Dharma Primary School

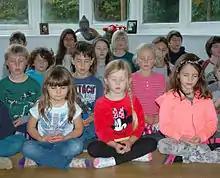

The school integrated short sessions of silent or guided meditation several times a week for young children and connects mindfulness with regular daily activities such as eating, working and playing as a way to develop patience, compassion and self-awareness. In daily meditation the older children were given a range of opportunities to reflect on and discuss experiences that have affected their inner world. On Fridays parents were invited to the school "puja", during which there was usually quiet time for meditation, after which the children performed or showed some work, or a story was told. As well as mindfulness and meditation, yoga was taught to children, alongside mainstream lessons.